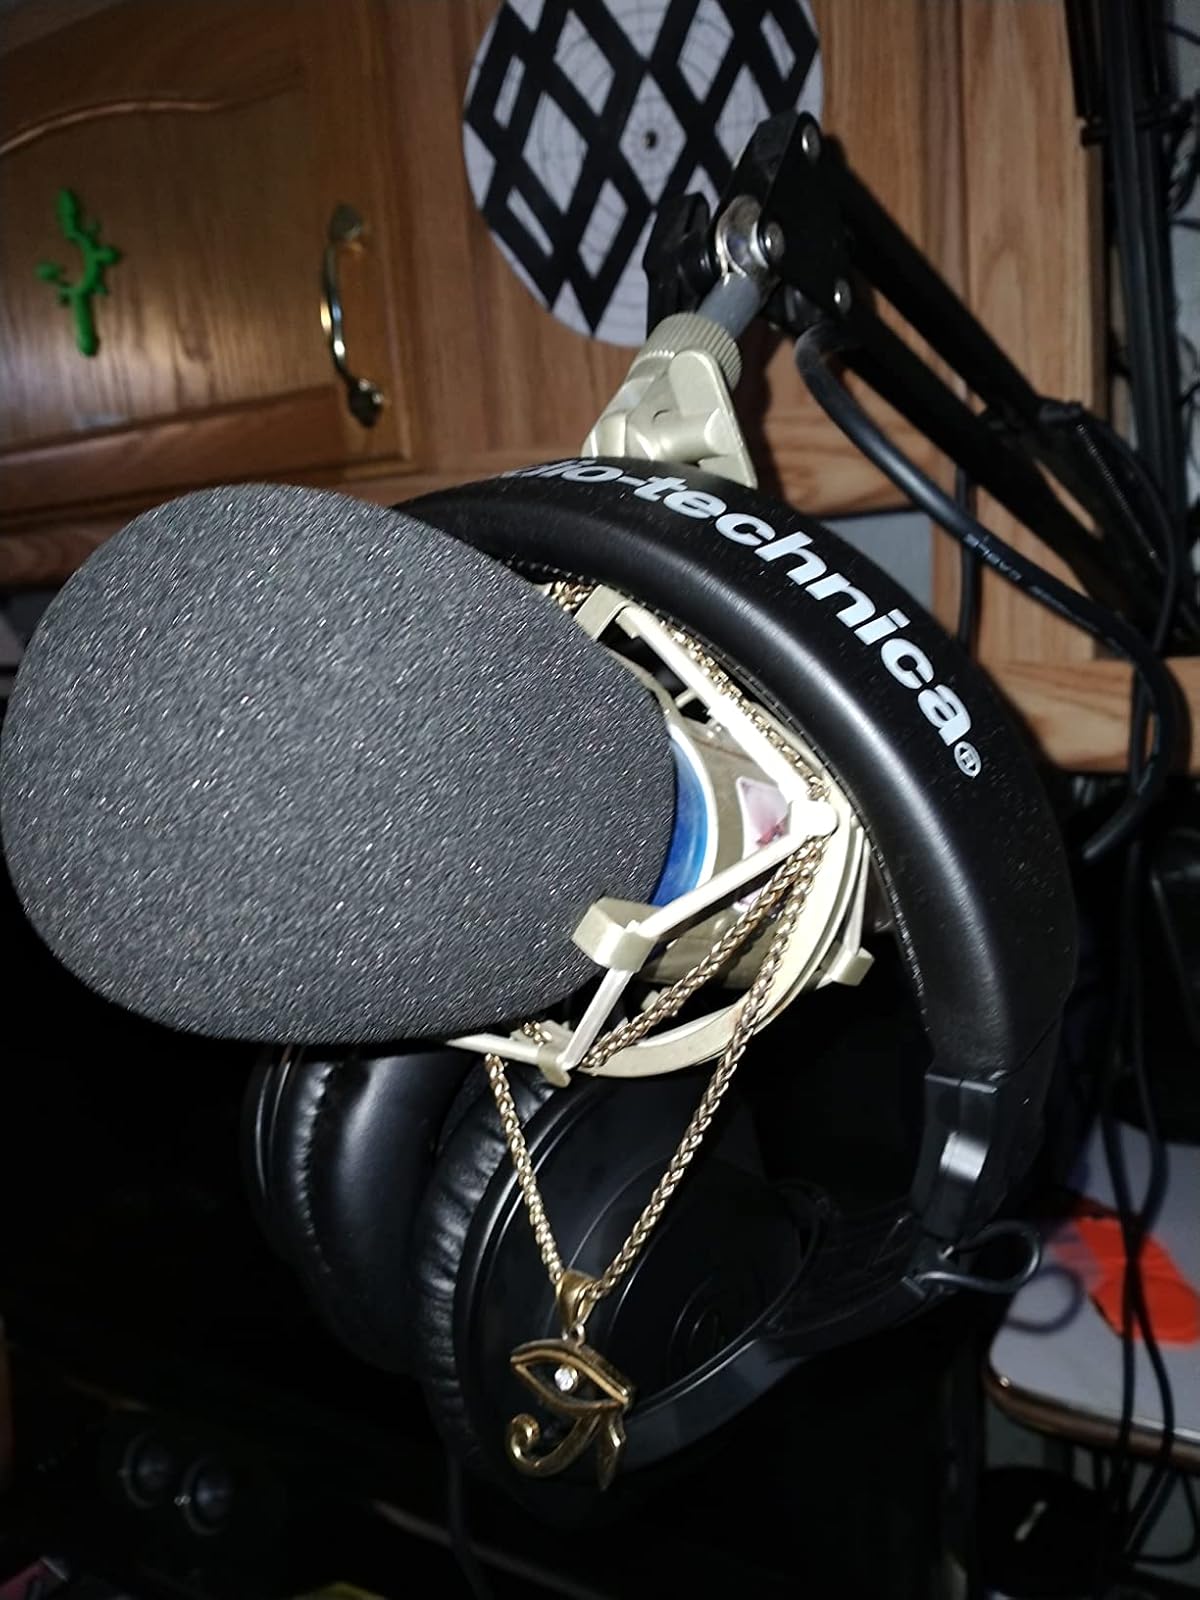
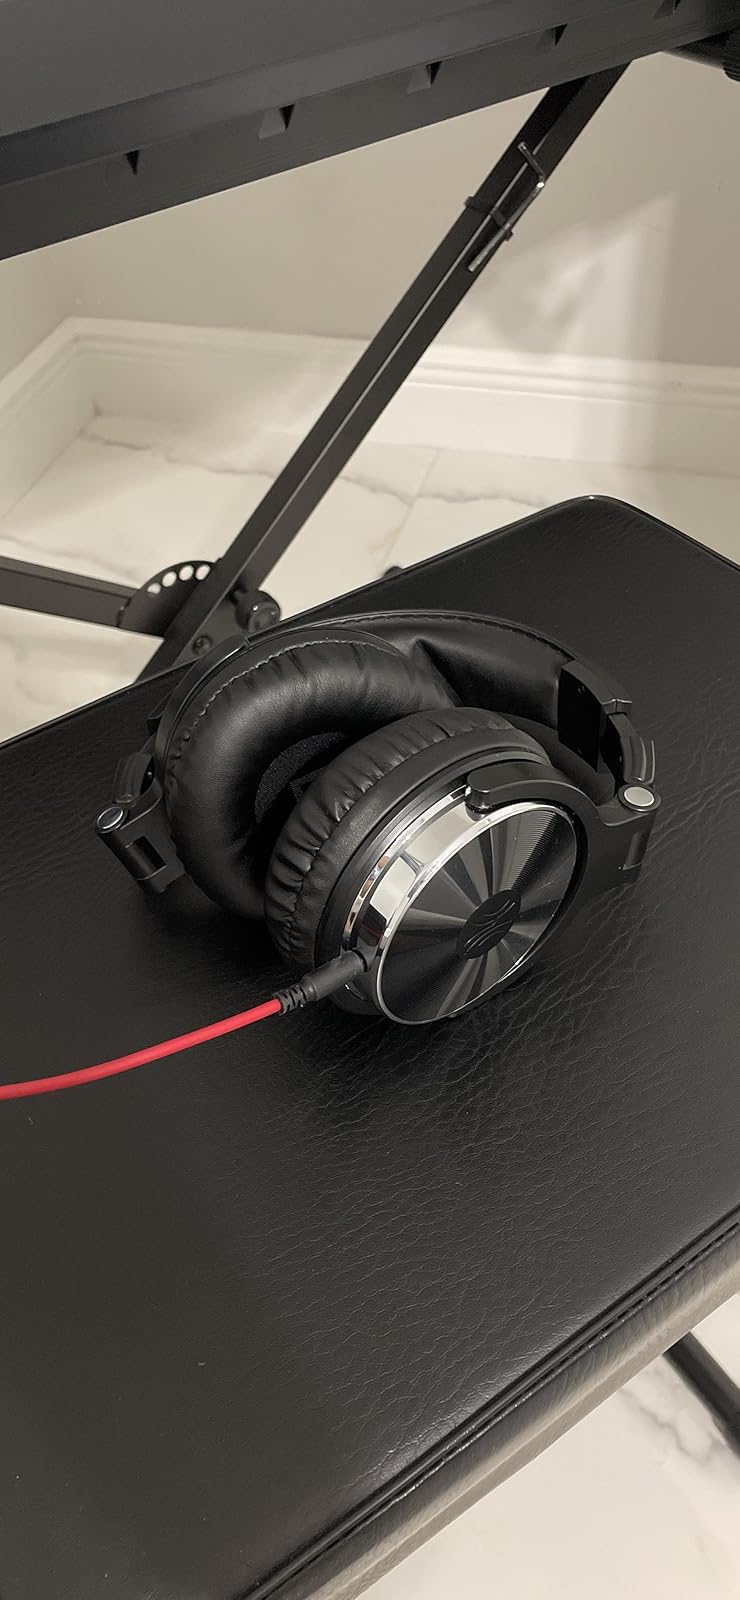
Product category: headphones
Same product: no